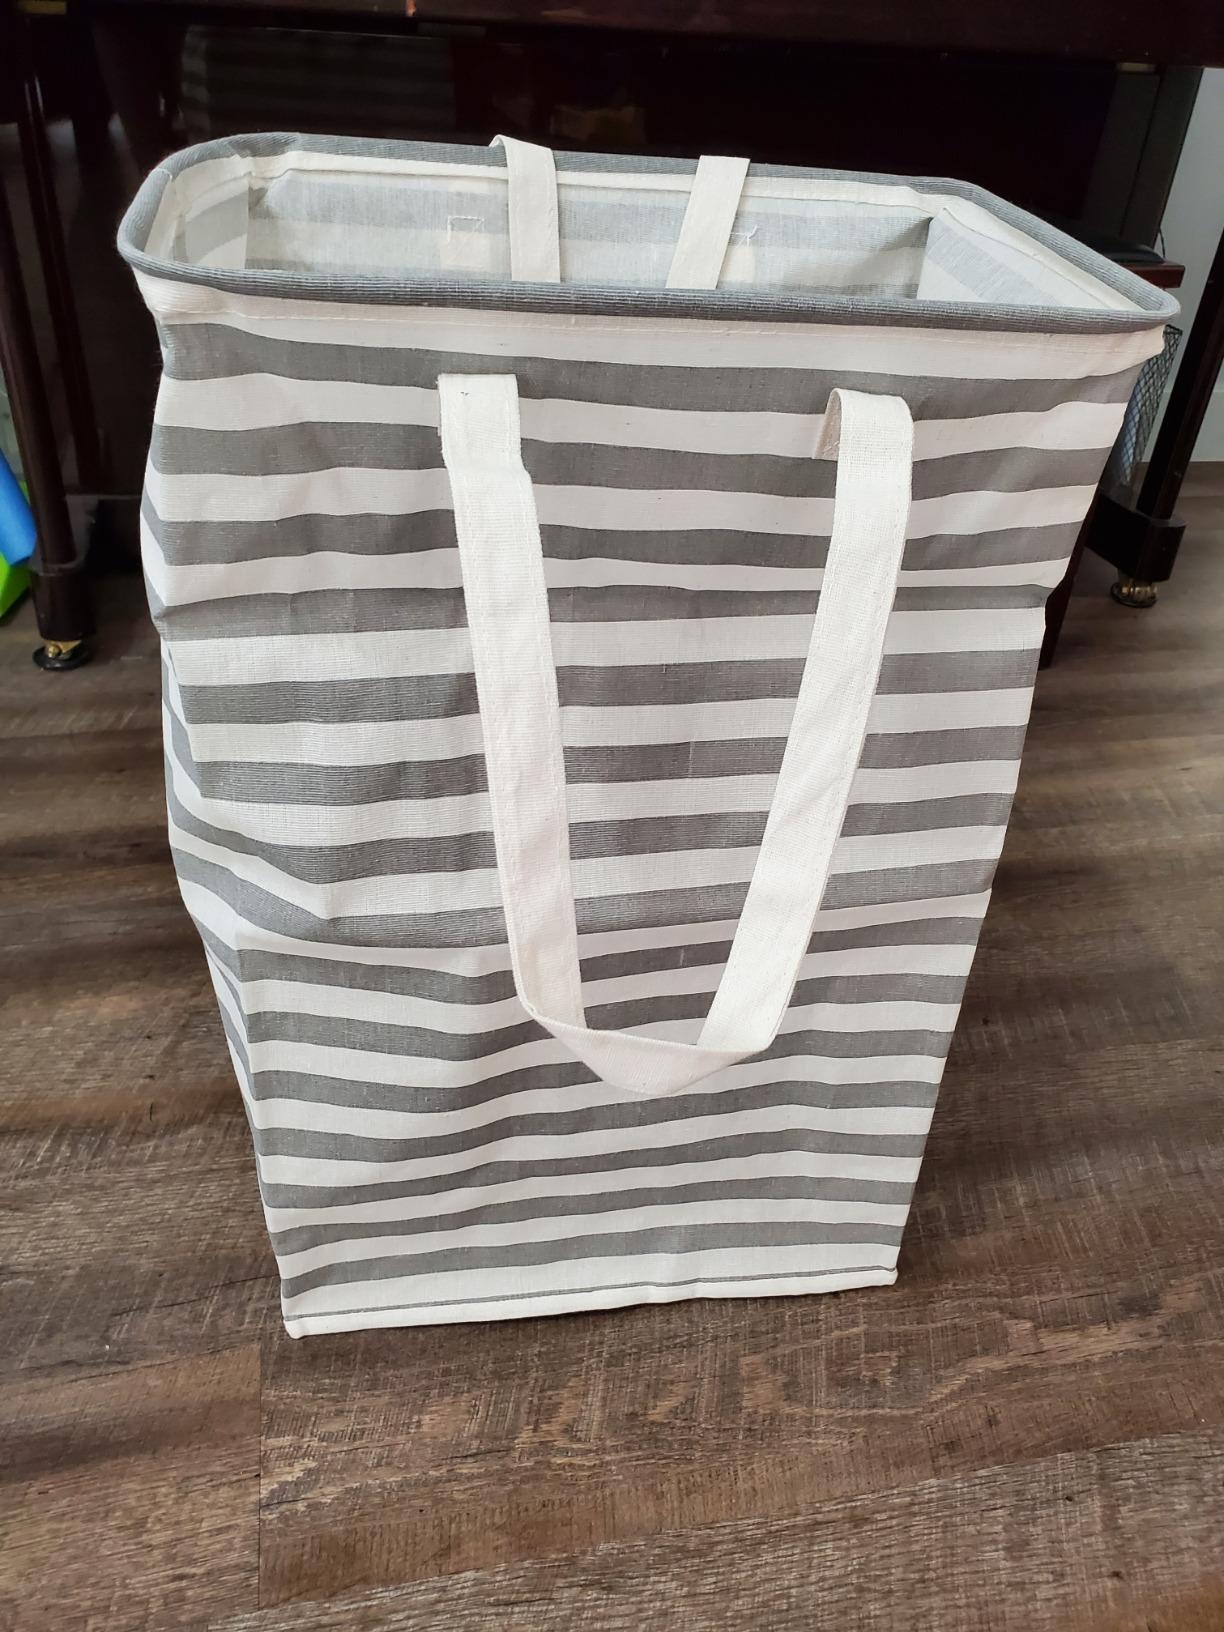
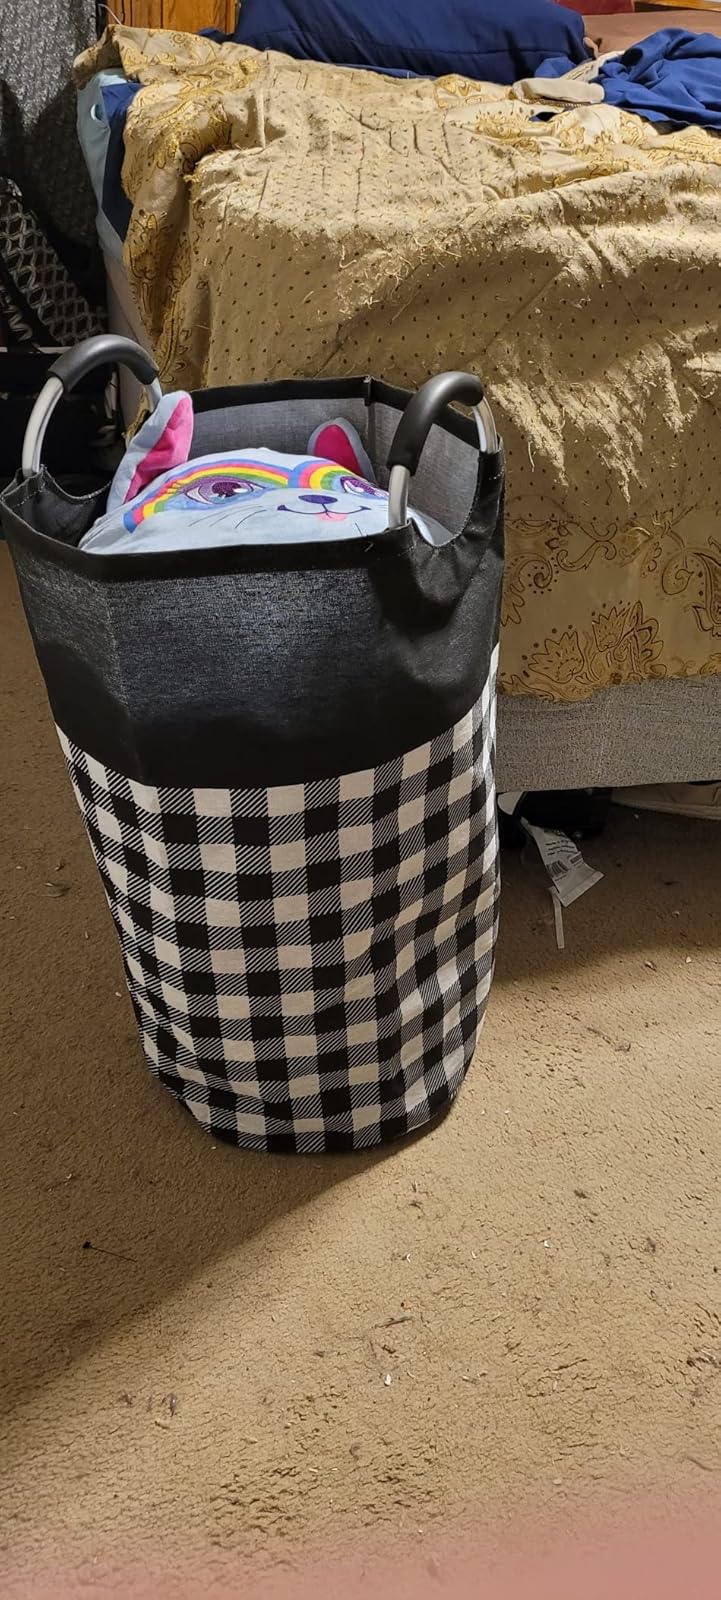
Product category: items_hamper
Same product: no